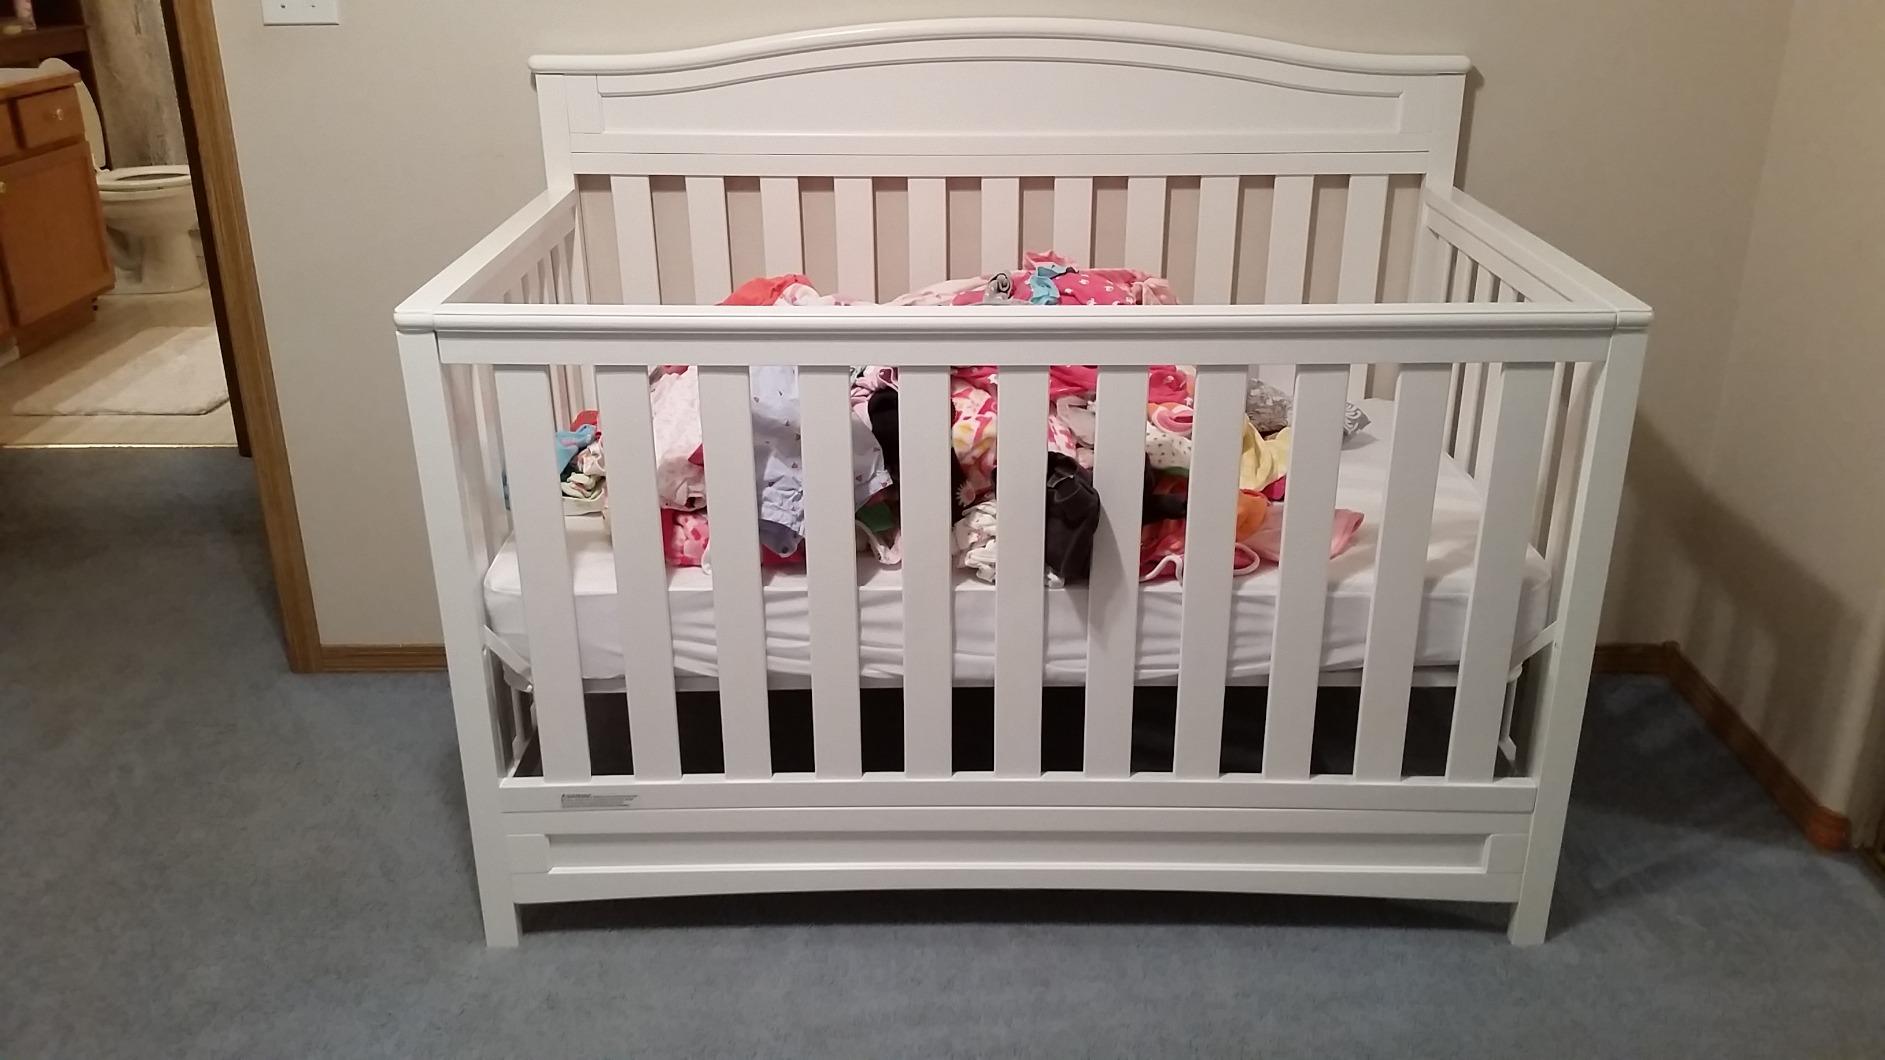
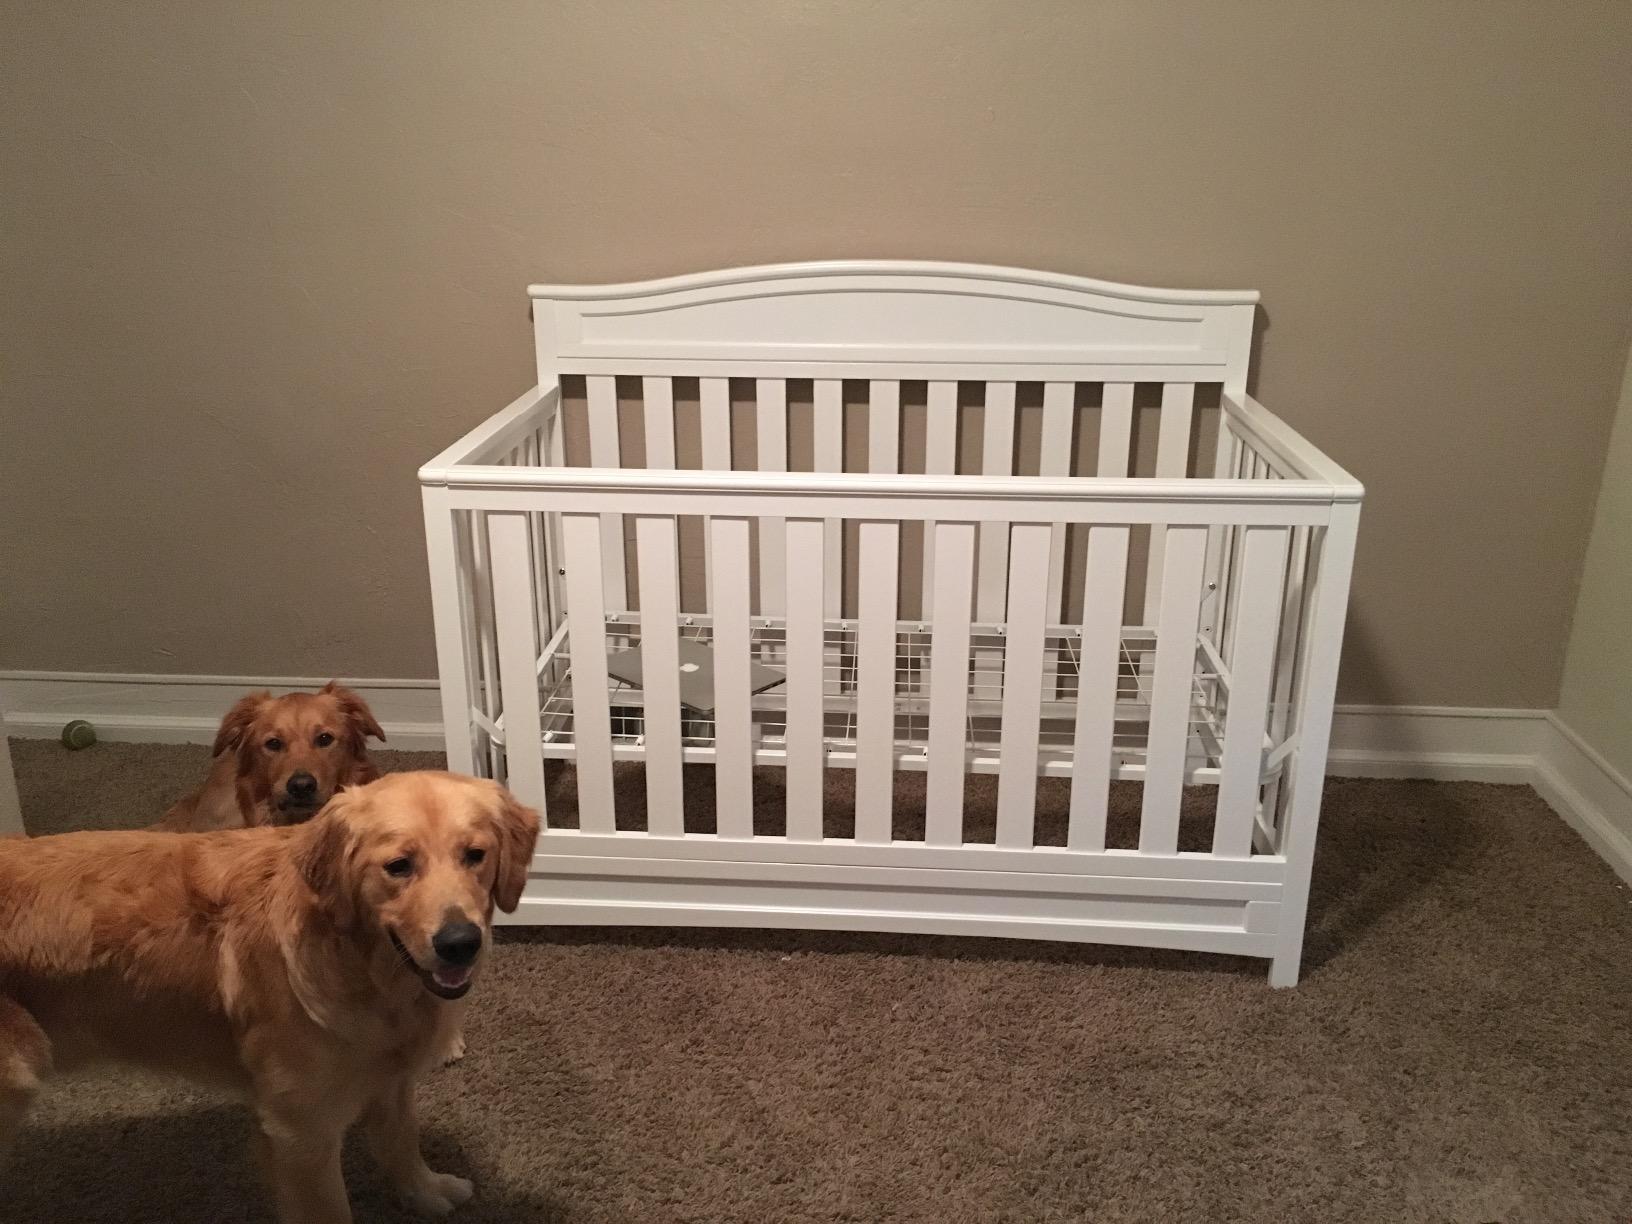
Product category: products_crib
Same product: yes